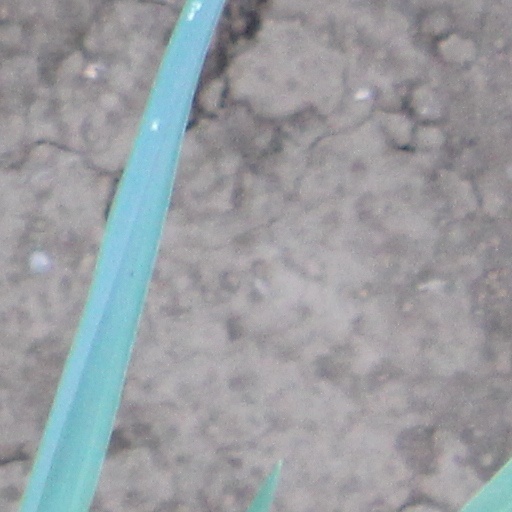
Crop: wheat